Junkers F 13

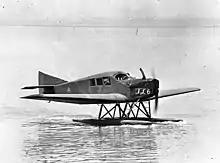
Junkers-Larsen JL-6 as a floatplane, 1920

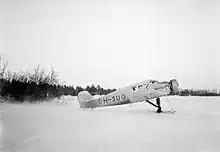
F 13 with a radial engine and skis, 1940

A German-Swiss project to build a reconstruction of the F 13 was launched in 2009; the first flight was in September 2016. The reconstruction is equipped with radio and a transponder, and uses a 1930s Pratt & Whitney R-985 Wasp Junior engine, but is otherwise as close as possible to the original. Additional reconstructions are to be sold for $2.5 million each.